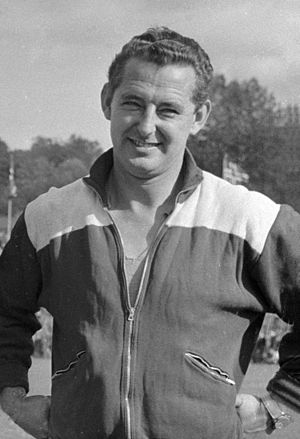
Arne Sørensen (fodboldspiller)
Arne Sørensen var en dansk fodboldspiller og træner. Han vandt tre danske mesterskaber i fodbold med B 1903 og B 93, og fik 30 landskampe, før han sluttede sin karriere som spiller med to sæsoner i fransk fodbold.